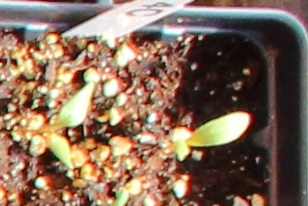
Label: Sugar beet